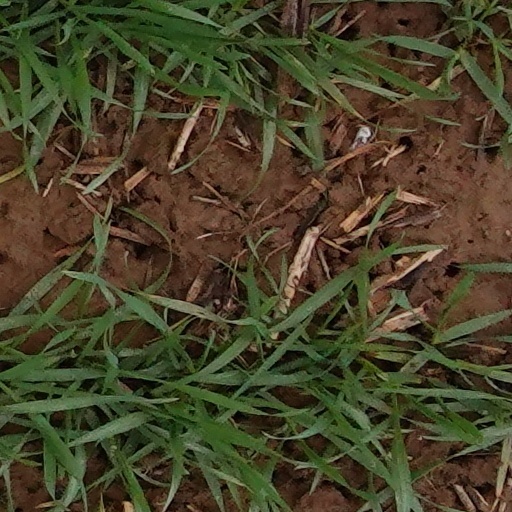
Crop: wheat